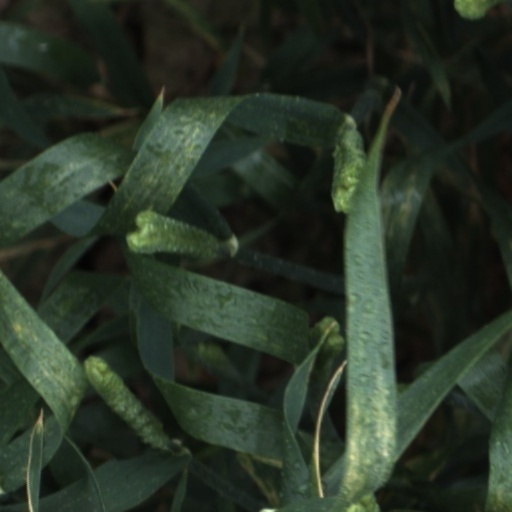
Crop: wheat